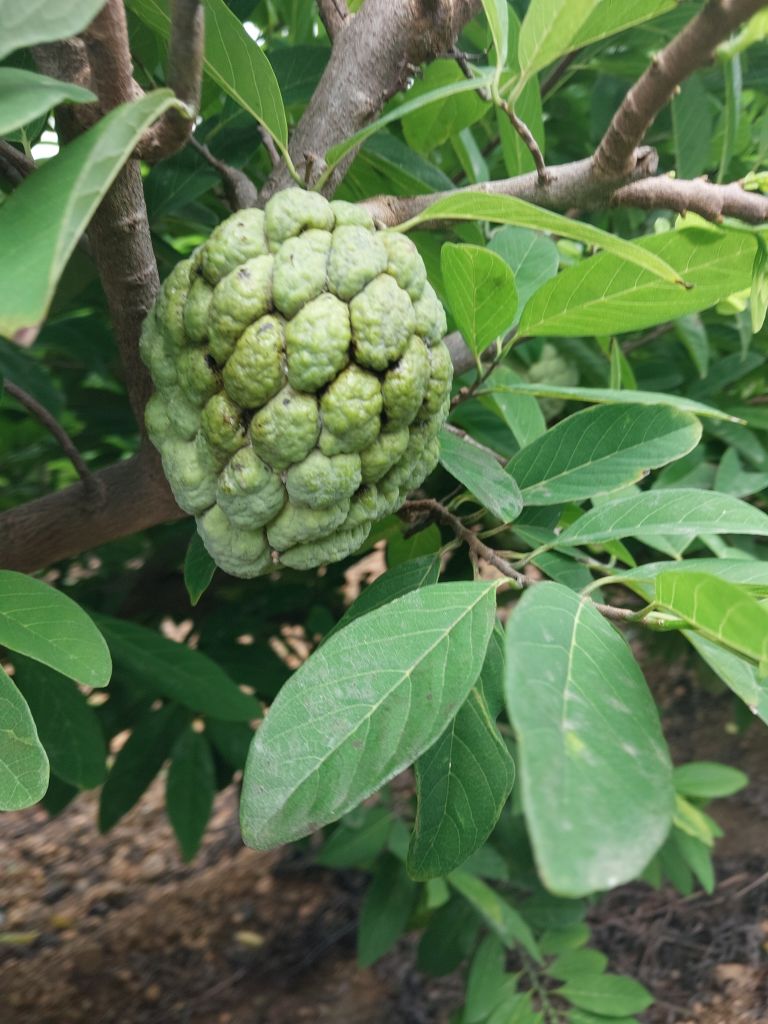
Disease label: Athracnose